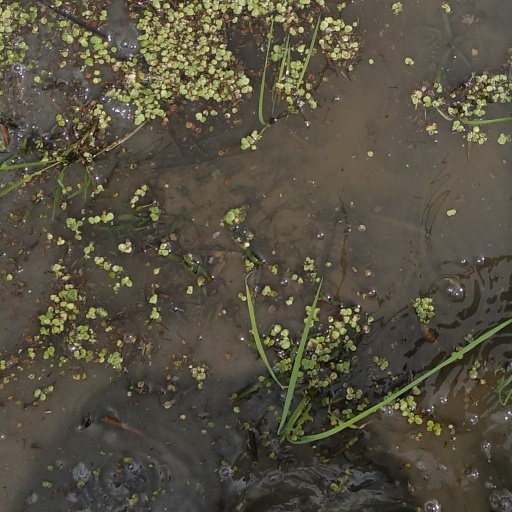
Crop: rice